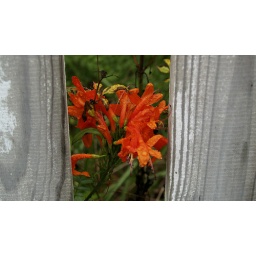
Orange flowers peeking through the gap in a wooden fence in Mims, Florida.